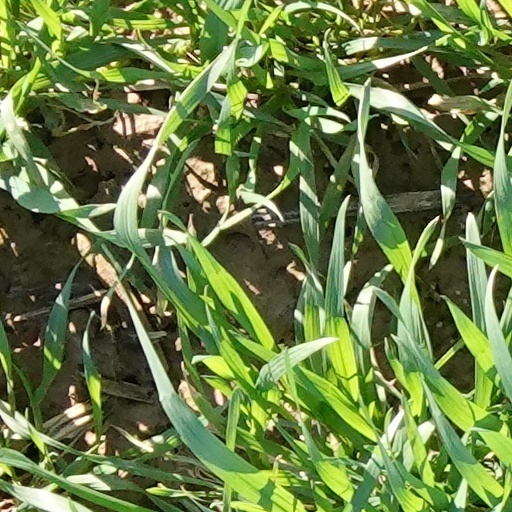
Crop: wheat